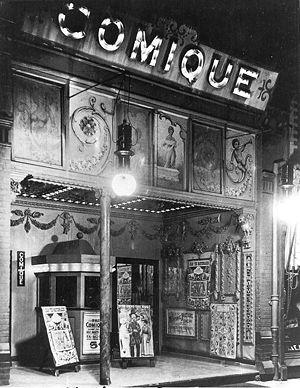
Un nickelodéon était un type de petite salle de cinéma de quartier au début du XXᵉ siècle en Amérique du Nord. Le nom provient de l'américain « nickel » et du grec « odéon », qui désignent respectivement la pièce de 5 cents, et un édifice destinée à écouter de la musique. Les nickelodéons sont considérés comme le premier réseau de salles de cinéma, après celui des Kinétoscope Parlors de Thomas Edison au tarif d'entrée plus élevé.
Le cinéma muet se caractérise par l’absence de dialogues enregistrés sur un support mécanique qui permettrait leur transport dans une salle et leur audition par un public en même temps qu'il regarderait les images, et par l’absence sur le même support de musique et de bruits ou d’ambiances sonores. En anglais, ce sont les silent films.